Football in Spain

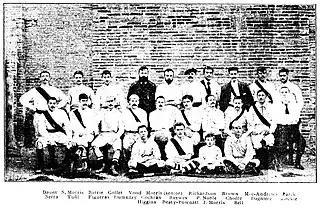
The two sides of the Barcelona Football Club before a match on 12 March 1893, considered Spain's oldest image of a football team.

In the late 19th century, Catalonia enjoyed the country's most developed industry, largely thanks to its cotton industry. For this reason, Barcelona was home to a group of British immigrants. The first known football match in the city was held on the grounds near the Hippodrome of Can Tunis in late 1892. Very little is known about that meeting, only that it was the work of members of the Club Regatas de Barcelona (a club of rowing and sailing) and cricket players of the British Club de Barcelona located on Rambla dels Capuchins. James Reeves, the spokesman of the British members of Club Regatas, convinced some members of the two clubs to practice football, thus forming a society known as the Barcelona Football Club. This group of football pioneers in the city played several matches in the 1892–93 season, most of which were training matches between the Blue and Red teams. The last game of the season on 12 March 1893 was the subject of the first proper chronicle of a football match in Spain, appearing in "La Dinastía". The photograph of the two sides before the game is regarded as Spain's oldest image of a football team. However, Palamós FC was the first official and registered Catalan football club in 1898. The Swiss Hans Gamper founded FC Barcelona on 29 November 1899. Other clubs founded in 1900 – such as Escocès FC (previously Sant Andreu), Hispania AC (previously Team Rojo), University SC, FC Internacional, and Irish Football Club – competed for local support in the first competitions, including the first-ever tournament held in Spain, the Copa Macaya.